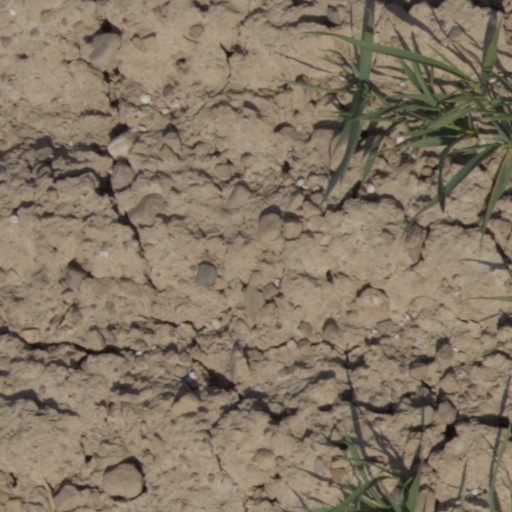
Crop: wheat